Kimie Noto

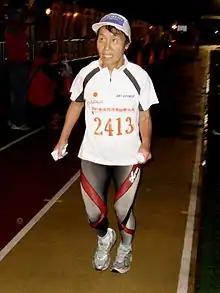

is a Japanese ultramarathon runner, bronze medalist at 2006 IAU 24-Hour Run World Championship, and team silver medalist at 2005 IAU 24-Hour Run World Championship.